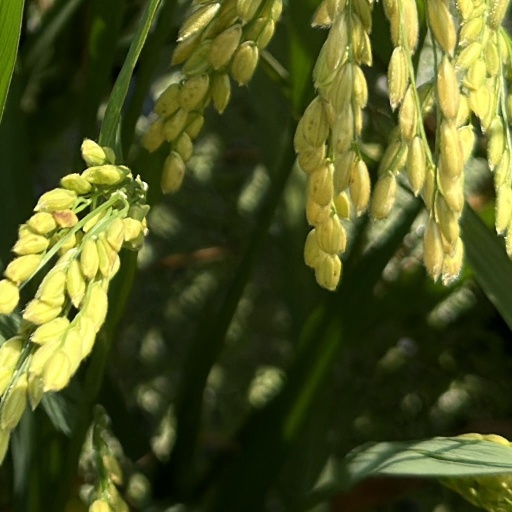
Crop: rice